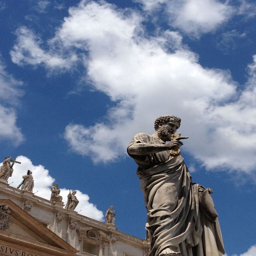
one of several statues around country